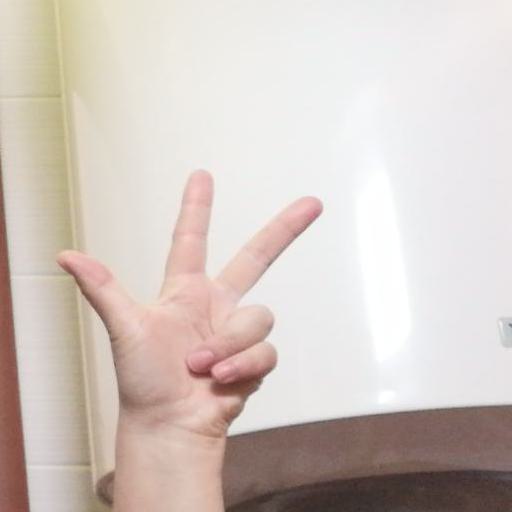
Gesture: three2